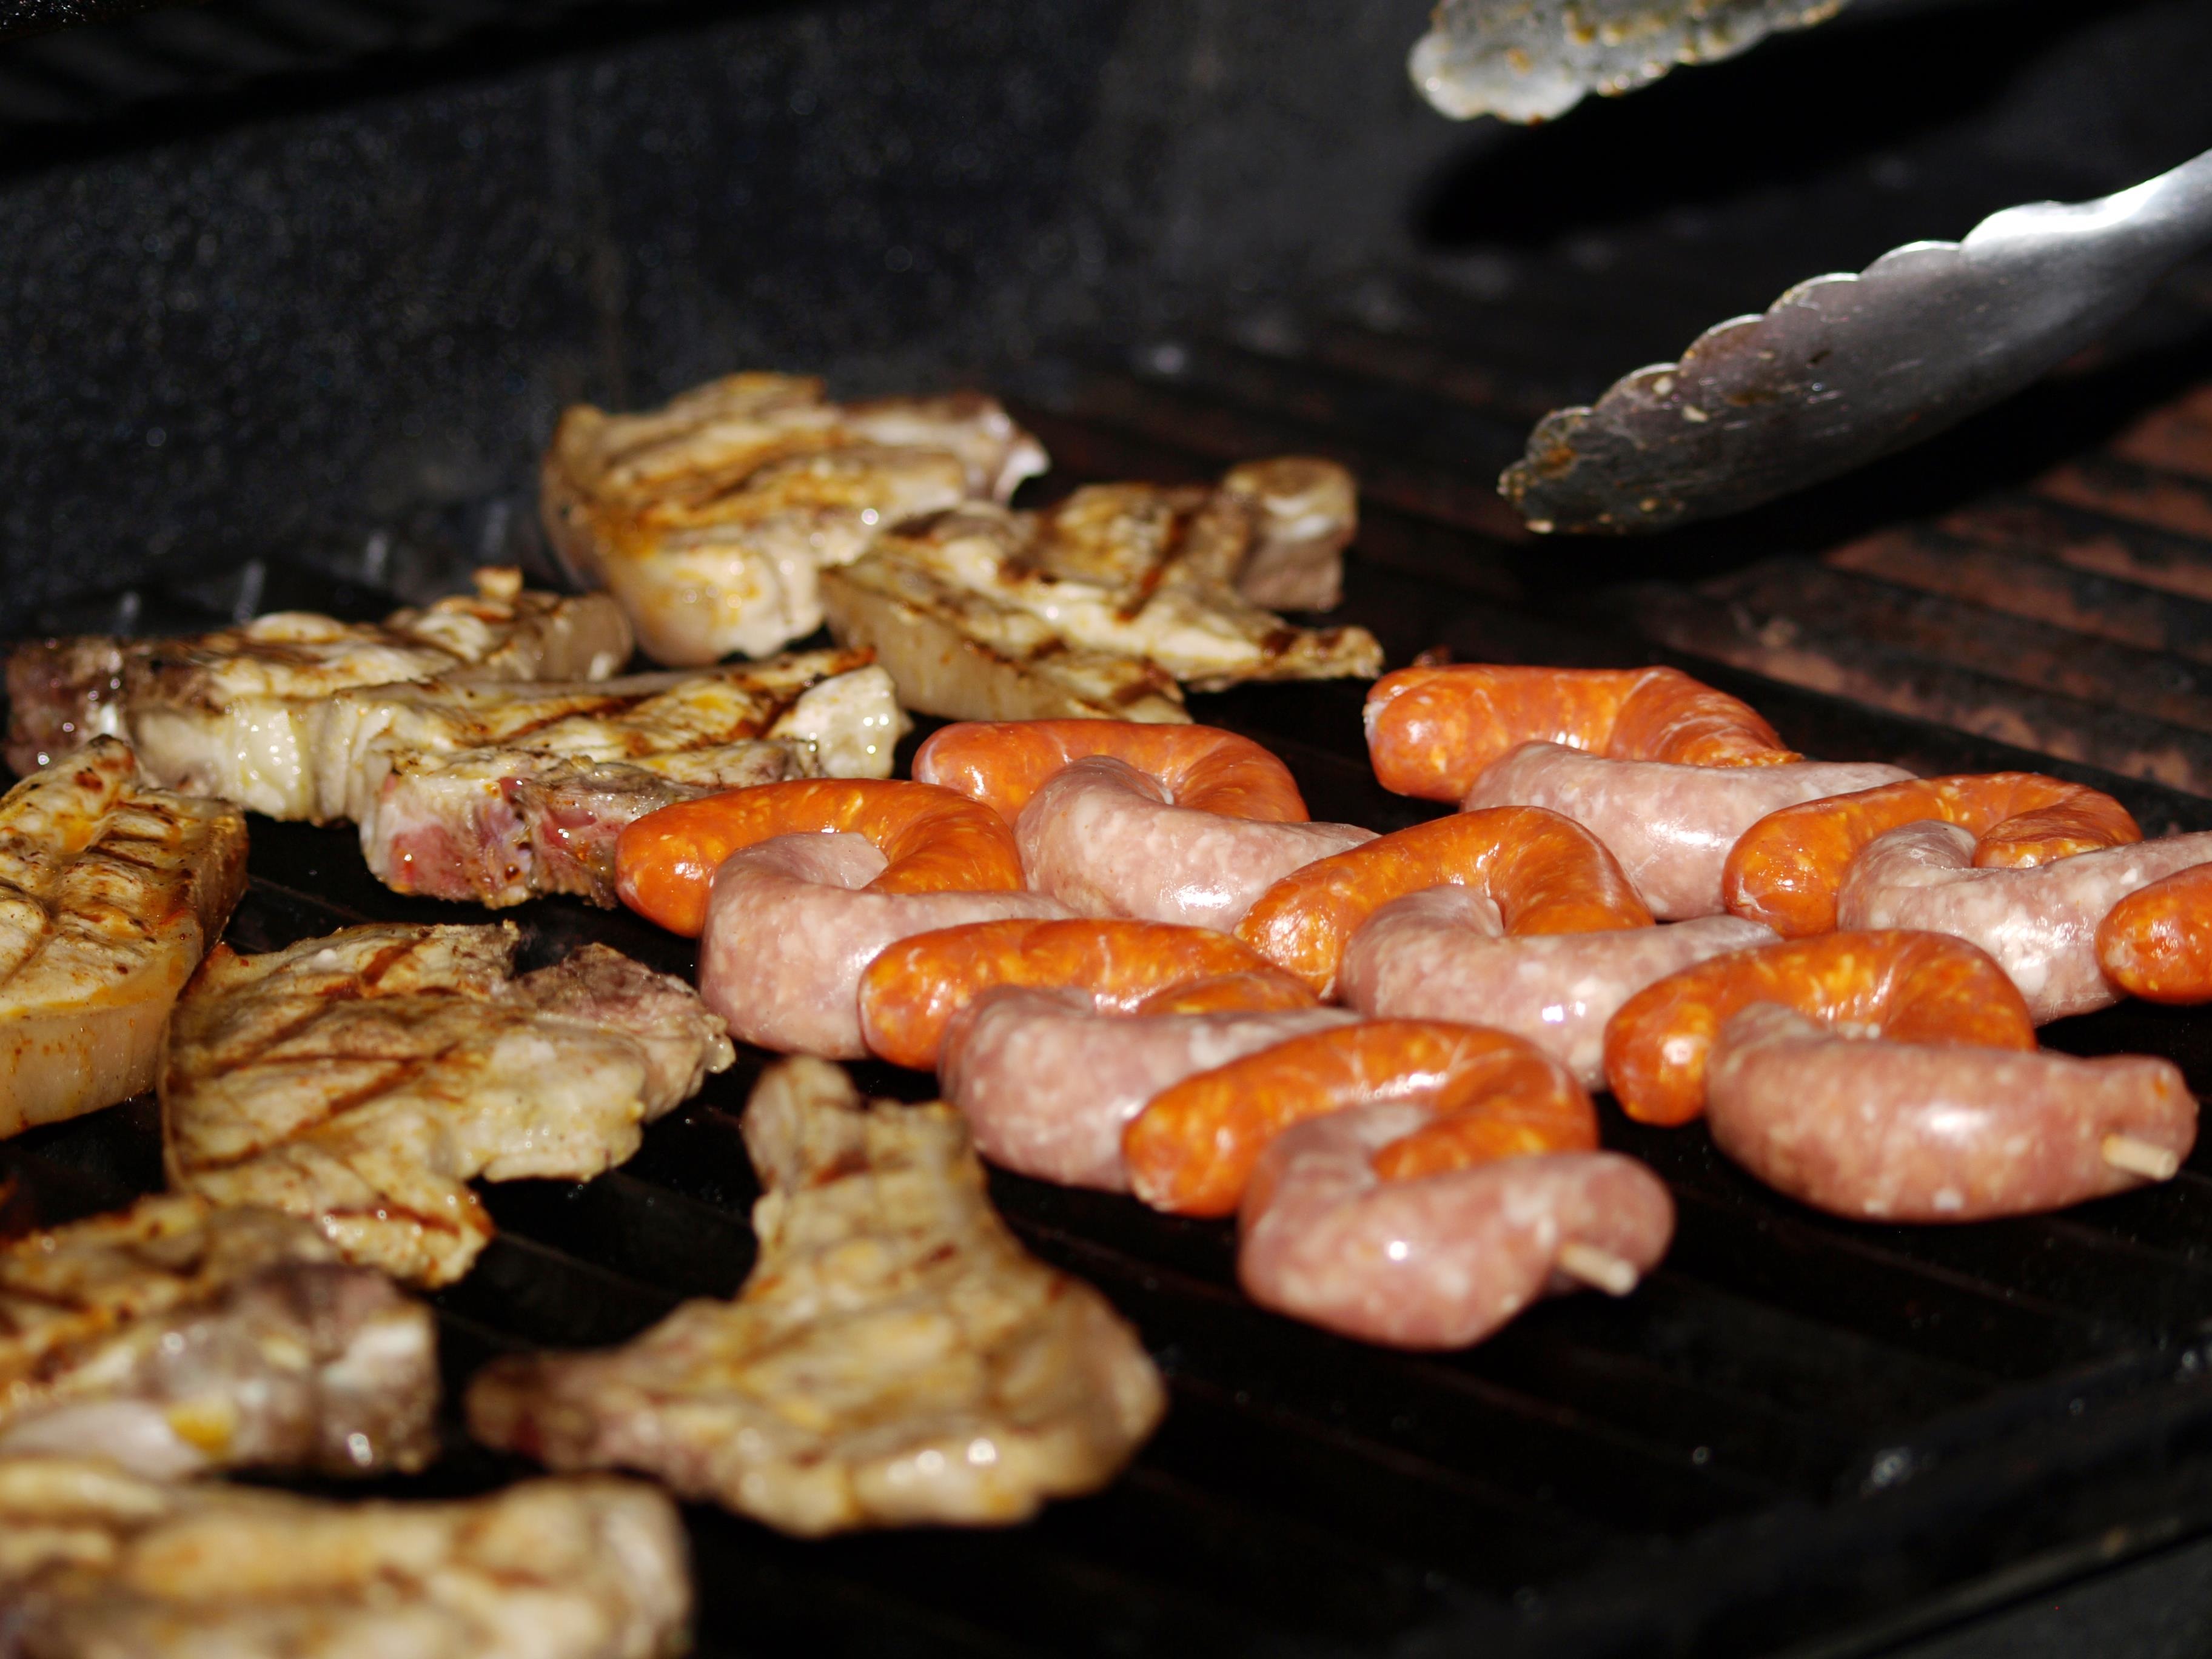
dish, meal, food, produce, bbq, breakfast, meat, barbecue, pork, cuisine, steak, grill, sausage, grilled, stainless, chops, barbecue tongs, snack food